Chitra Pournami (film)

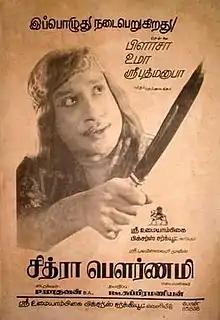
Poster

Chitra Pournami is a 1976 Indian Tamil-language film, directed by P. Madhavan and written by Balamurugan. The film stars Sivaji Ganesan, Jayalalithaa, R. Muthuraman and C. R. Vijayakumari. It was released on 22 October 1976.